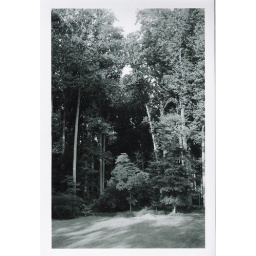
The dwarfed tree at the entrance to the trail in the forest behind my parents' house